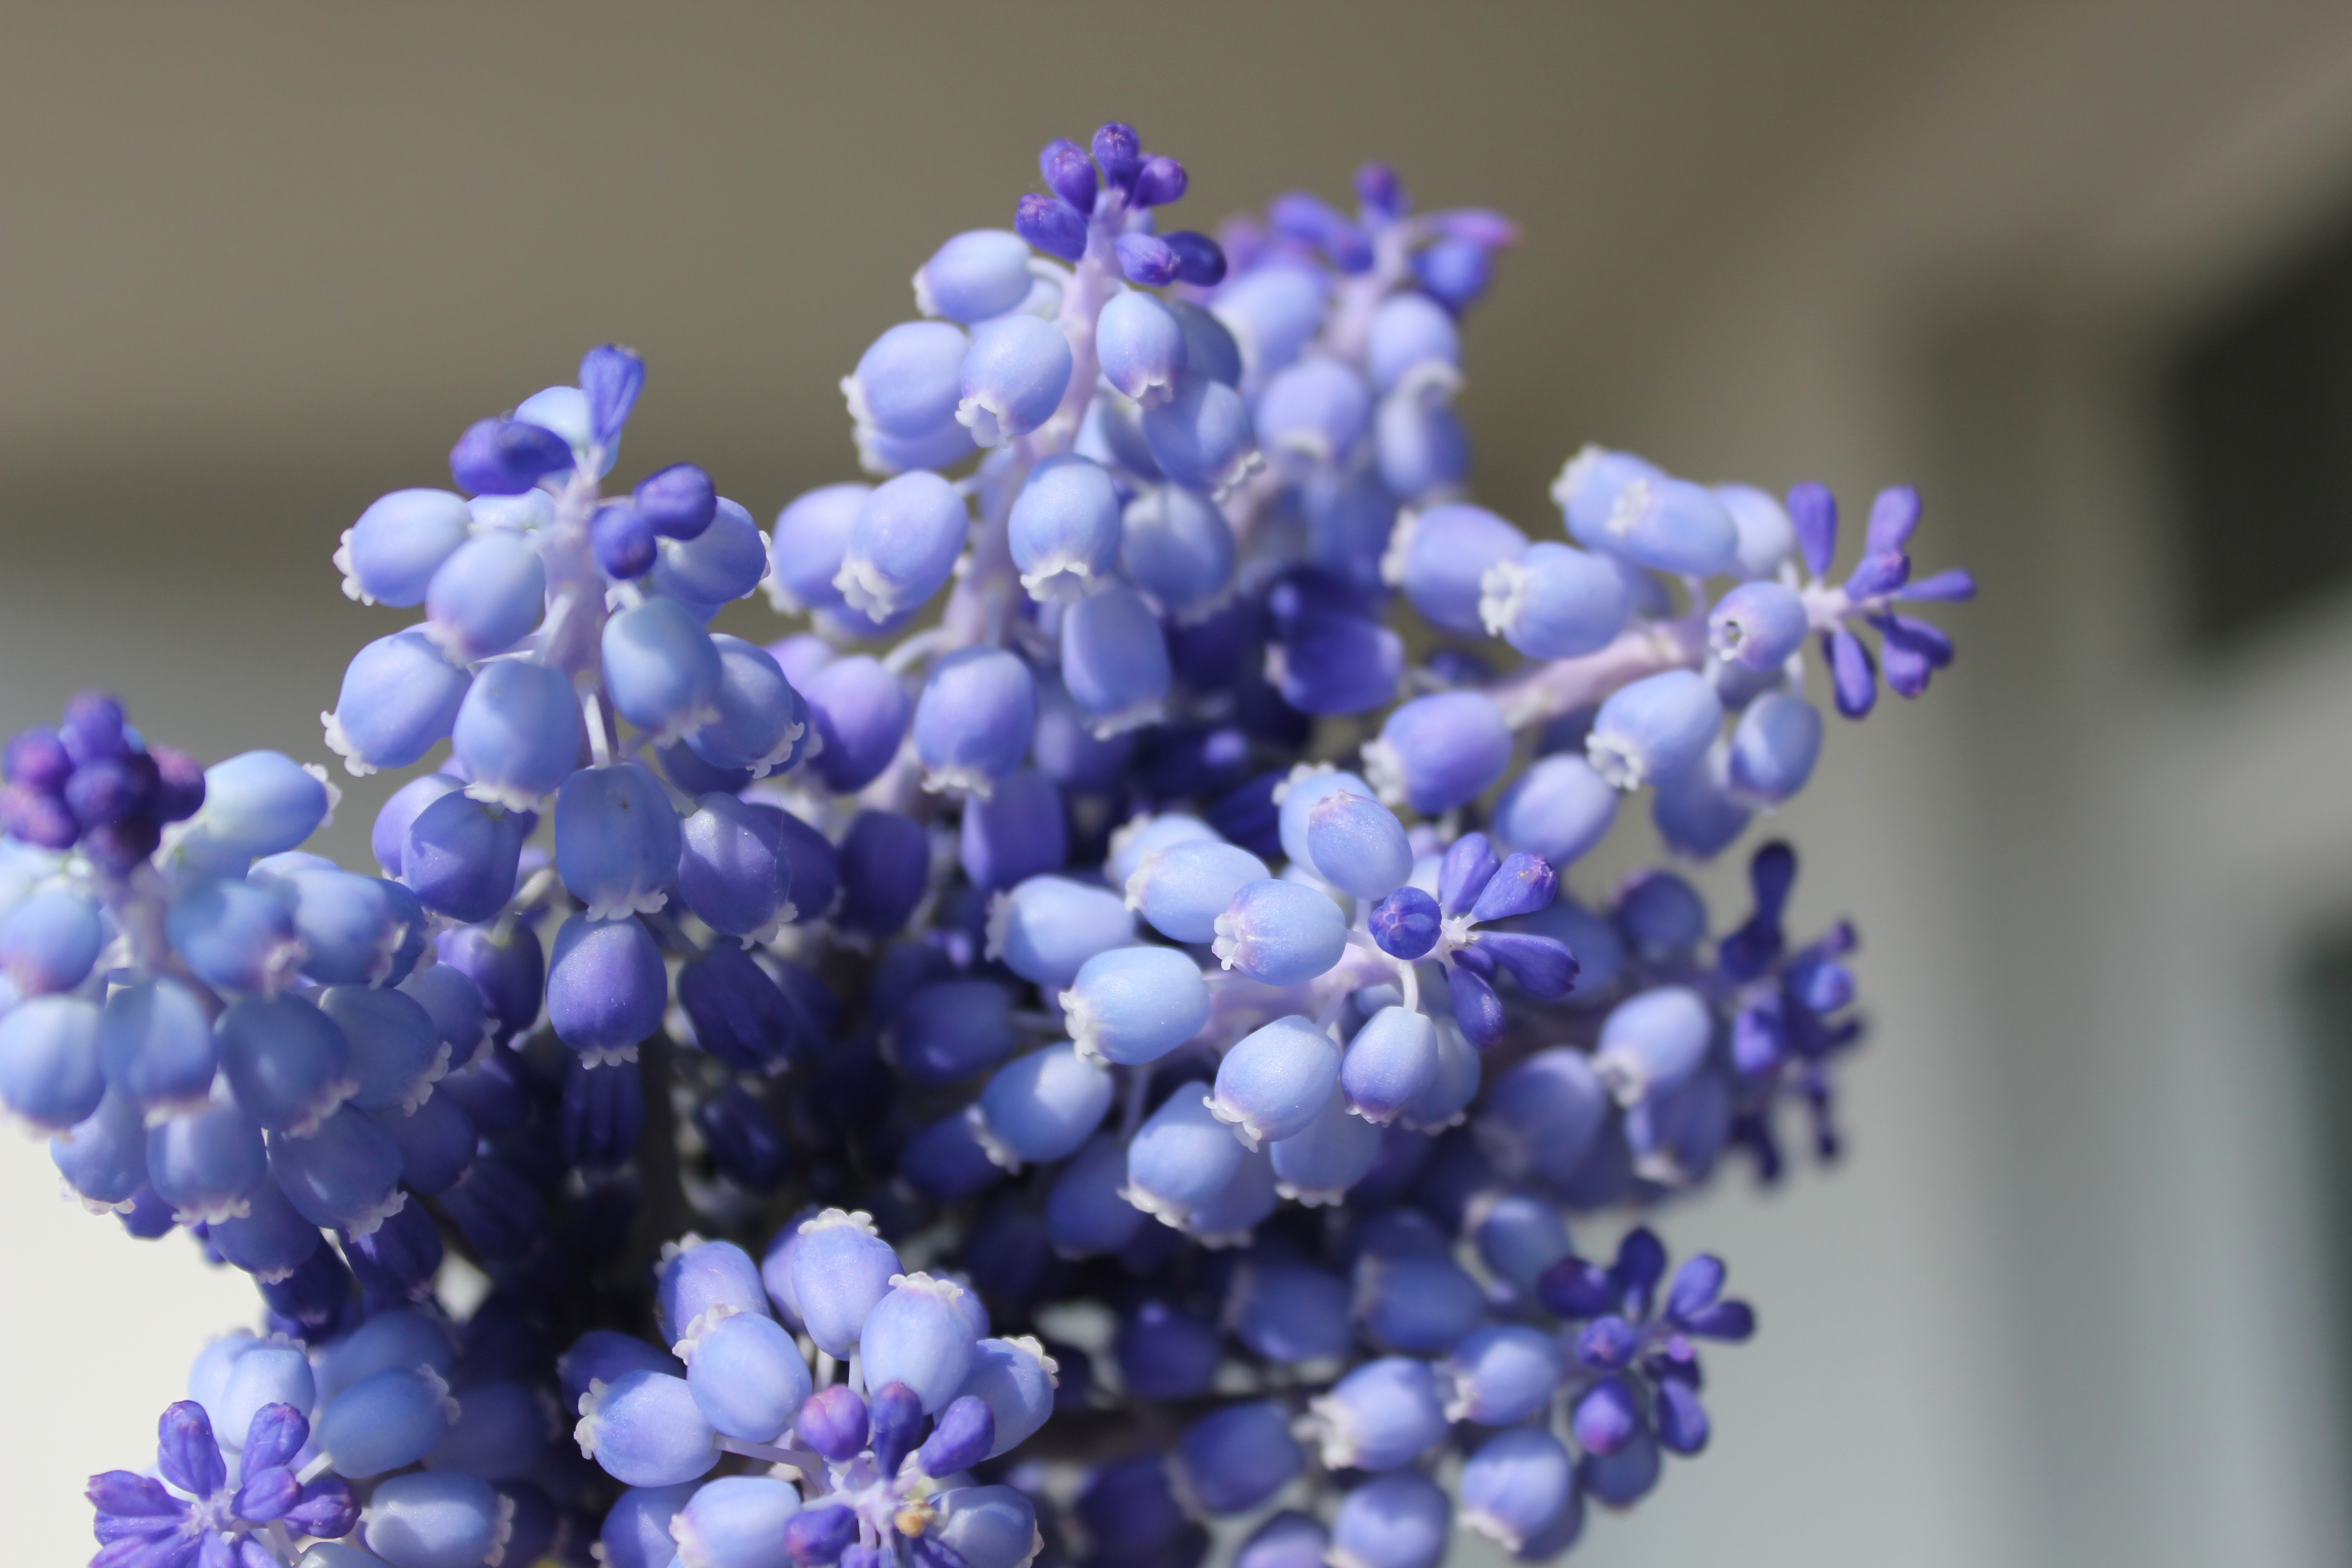
nature, blossom, plant, flower, purple, petal, raindrop, botany, blue, flora, lavender, flowers, forget me not, purple flowers, lilac, macro photography, flowering plant, land plant, english lavender